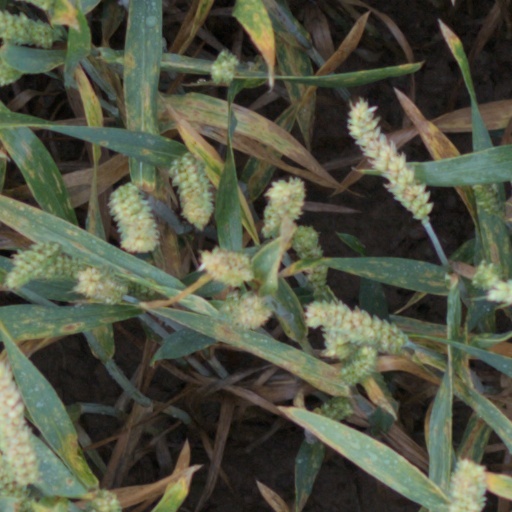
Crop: wheat